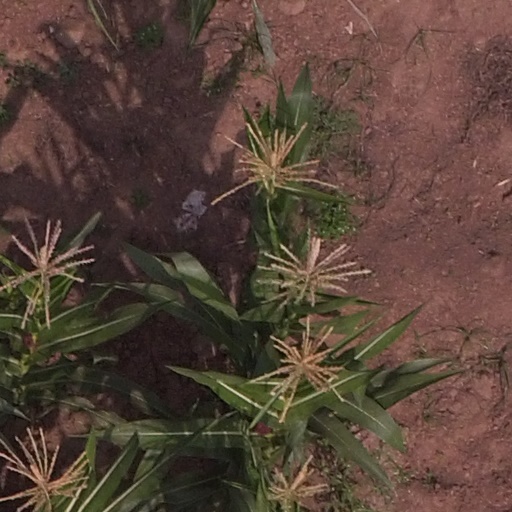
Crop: maize; corn